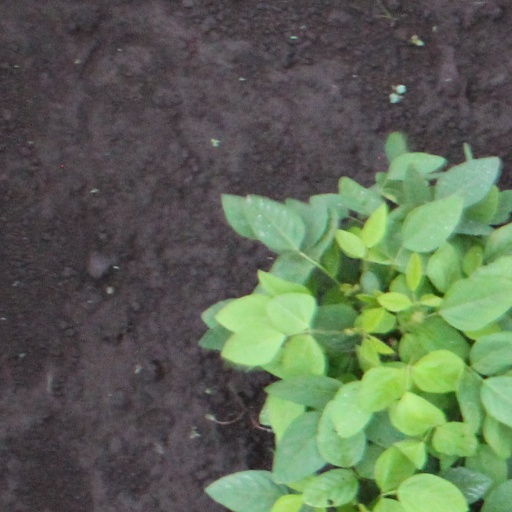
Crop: soybean